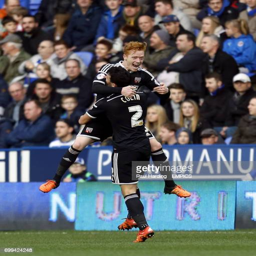
soccer player celebrates scoring his side 's first goal of the game with footballer